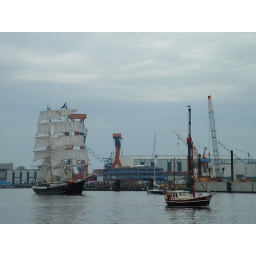
Sailing ship with two masts in full sail entering Kiel harbour.